HMS Avenger (D14)

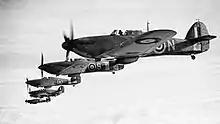
Fleet Air Arm Sea Hurricanes in formation

On 3 September 1942, under the command of ex-Swordfish pilot Commander Anthony Paul Colthust, "Avenger" left Britain for Iceland to take part in Convoy PQ 18. The weather was cold, and in heavy seas one of her Sea Hurricanes broke its restraints and was lost over the side. The ship was located at sea by a Luftwaffe Focke-Wulf Condor, and shortly after arriving in Iceland, "Avenger" was subjected to a bombing attack by another Condor. Both of the bombs it dropped missed the ship, but two houses ashore were demolished. In their determination for PQ 18 to be a success, the Royal Navy created the largest escort force ever assembled for an Arctic convoy up until that time. Under command of Rear-Admiral Robert Burnett, the force included "Avenger"—the only aircraft carrier—which was joined by the anti-aircraft cruiser and 16 fleet destroyers, plus the normal complement of close support sloops, corvettes, and minelayers. "Avenger" and "Scylla", with the close escort destroyers and , left Iceland and joined the convoy late on 9 September 1942. One of her Swordfish aircraft was immediately sent up on an anti-submarine patrol. Bad weather prevented any flying for the following two days, but the weather cleared by noon on 12 September. The clearer skies revealed a Blohm & Voss BV 138 flying boat shadowing the convoy. Four Hurricanes took off to intercept it but could not find it in the clouds. Later the same day, a Swordfish on anti-submarine patrol sighted two U-boats; they had dived by the time the escorts got into position.